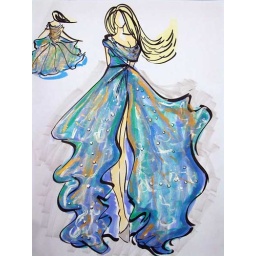
This illustration is a dress inspired by the godess of water